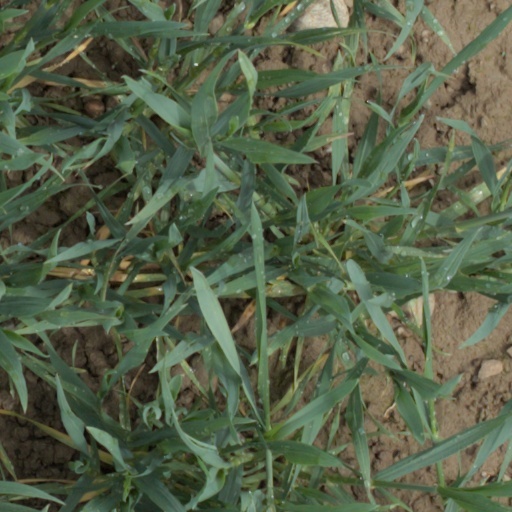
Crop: wheat